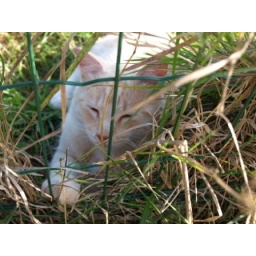
This is the mischievous little cat near the bridge where St. Cado tricked the Devil